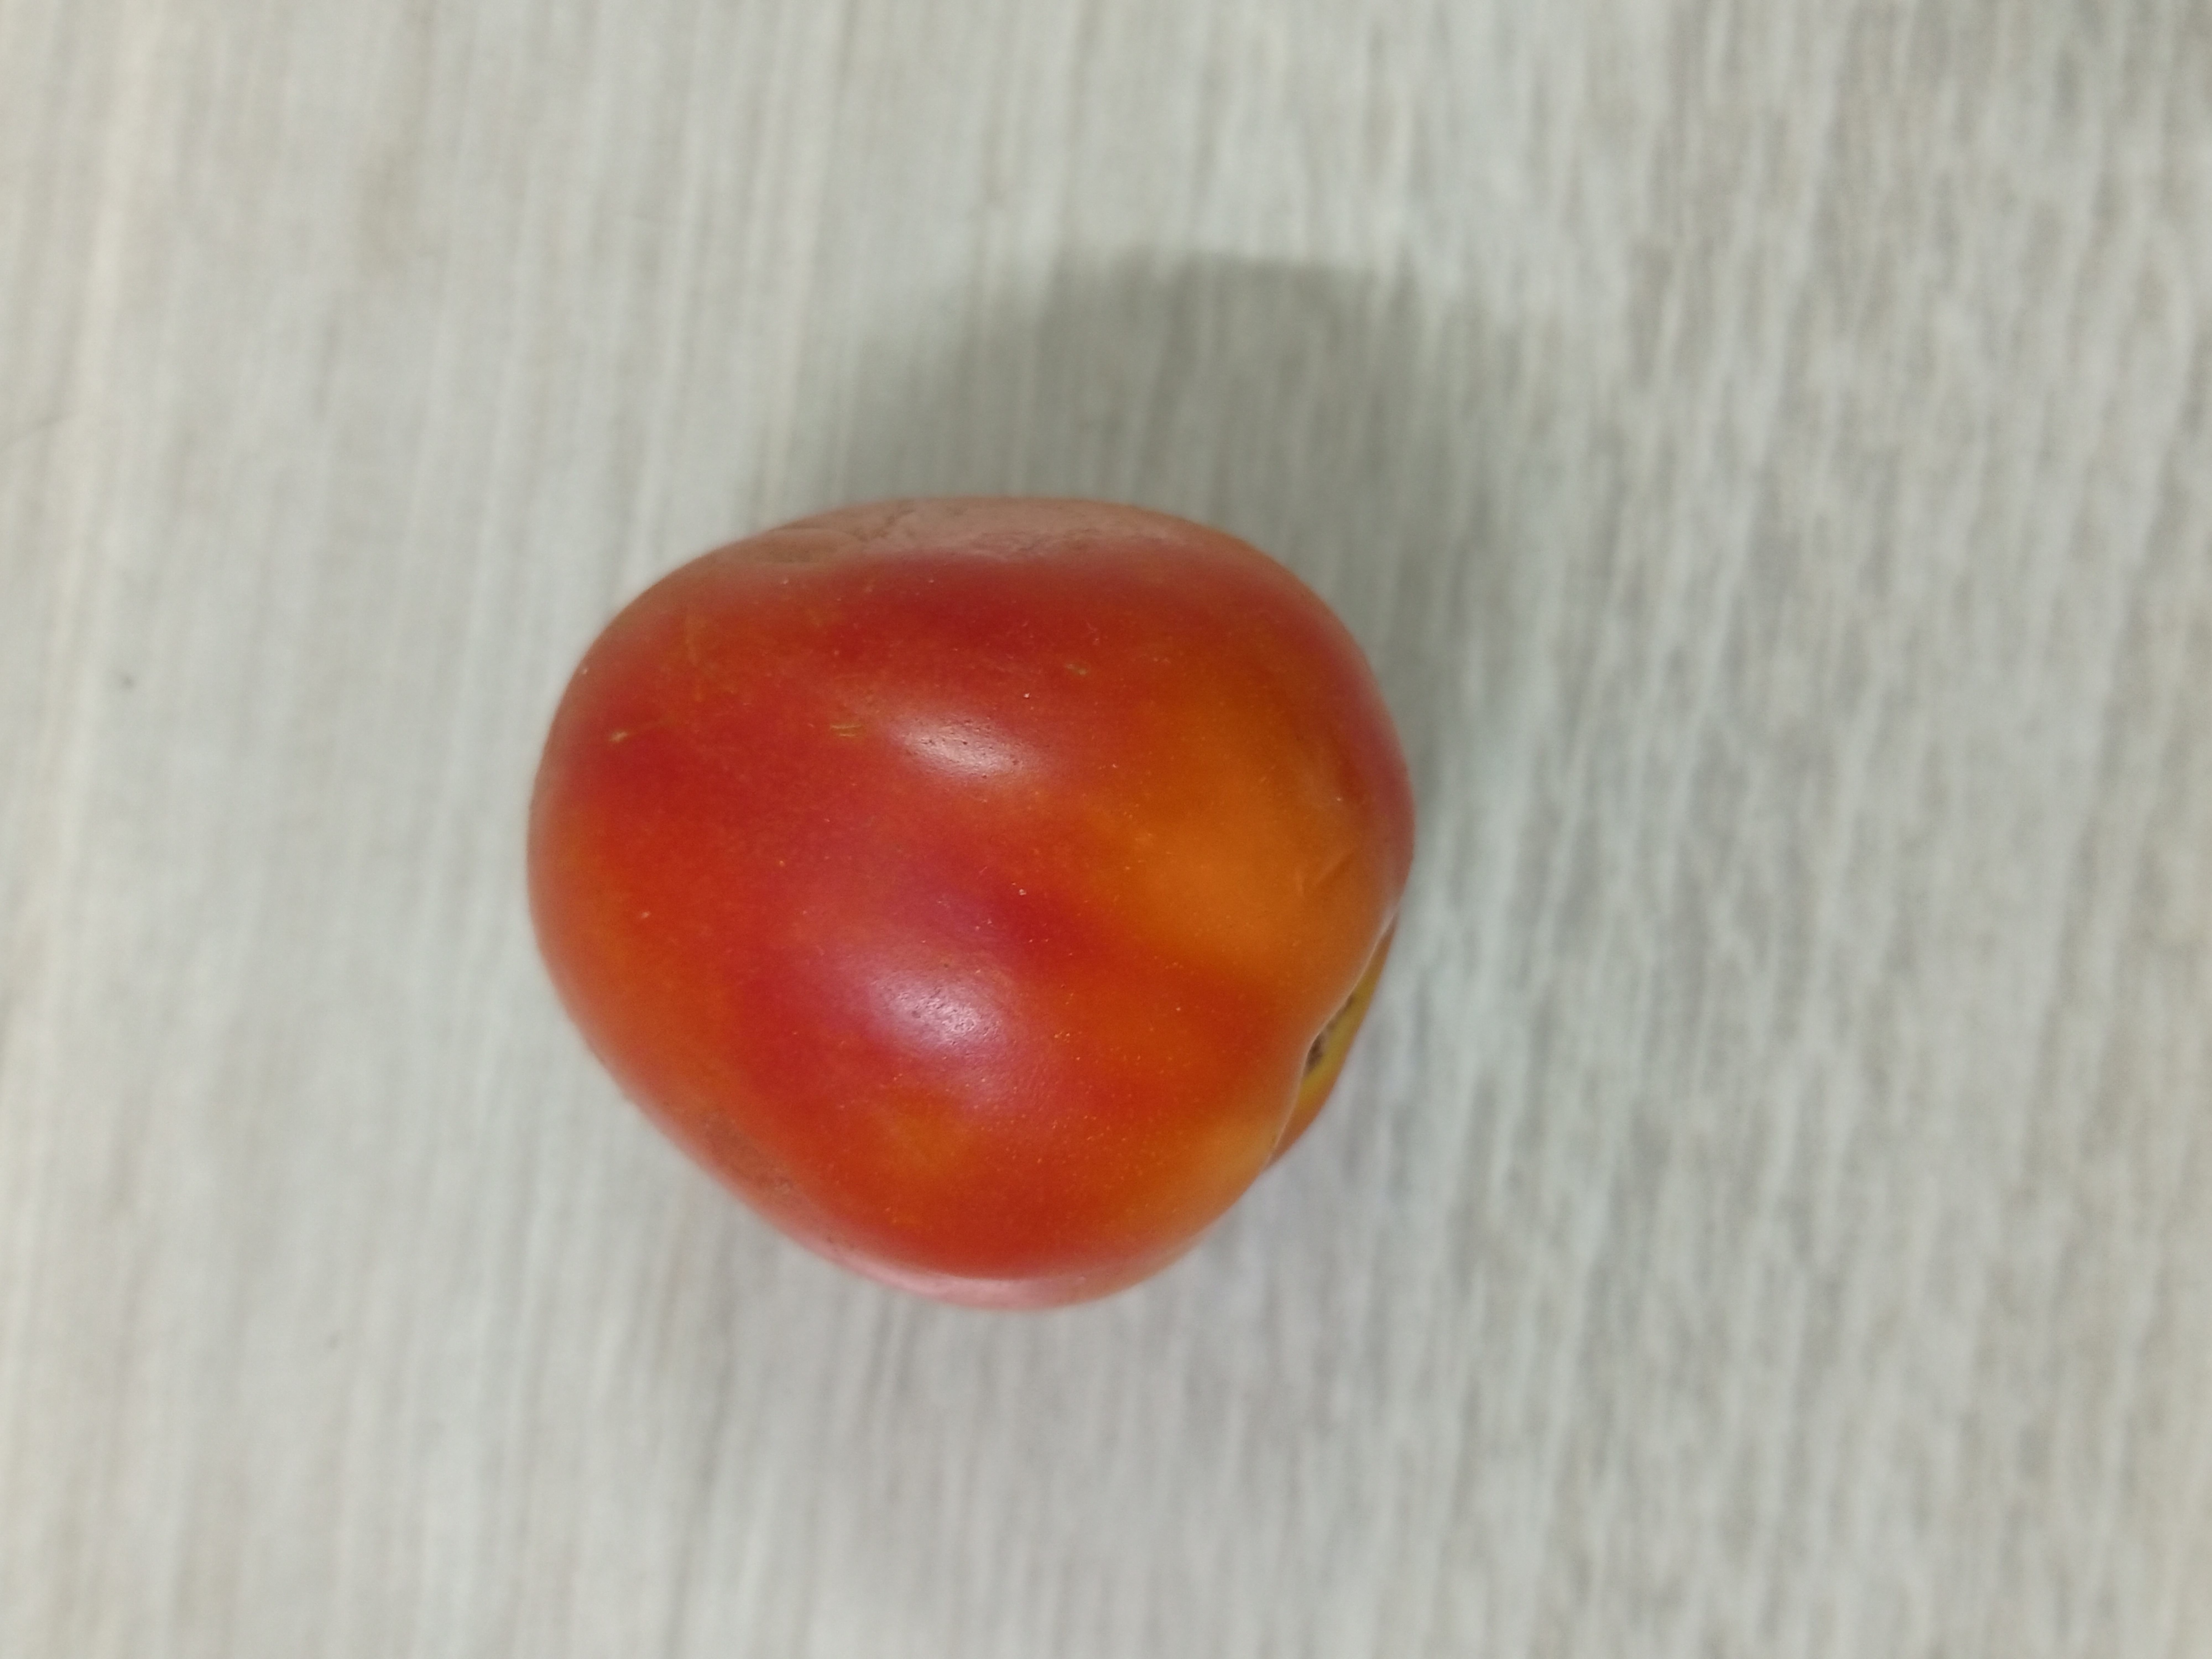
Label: Fresh